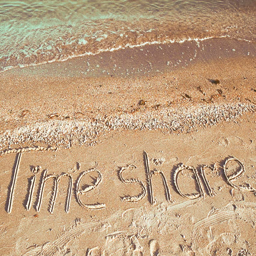
the inscription time share on sand , the beach